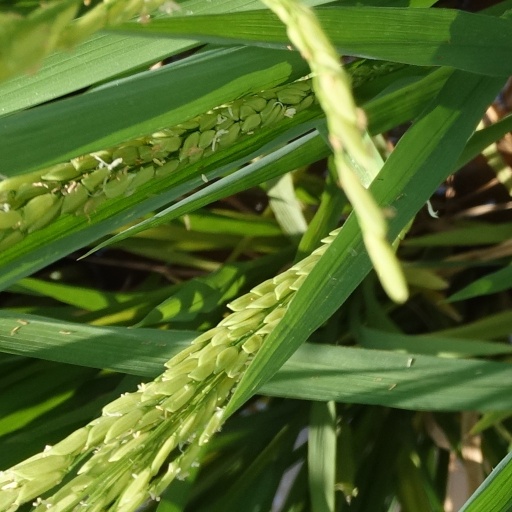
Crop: rice